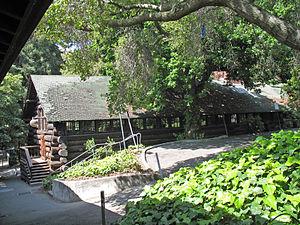
Ceci est la liste des lieux historiques inscrits sur le registre national dans le comté d'Alameda en Californie.